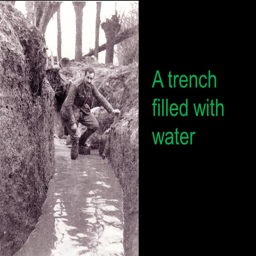
a trench filled with water